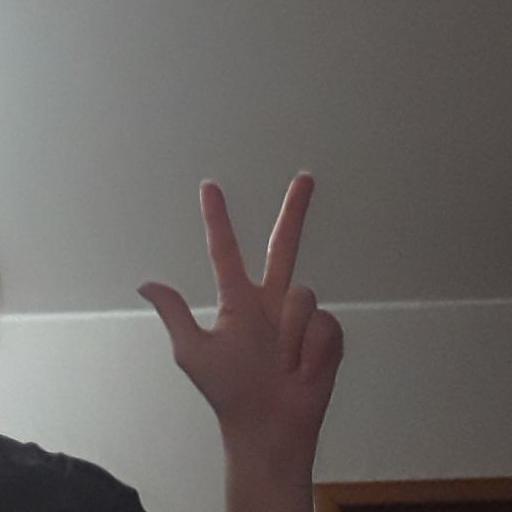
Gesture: three2